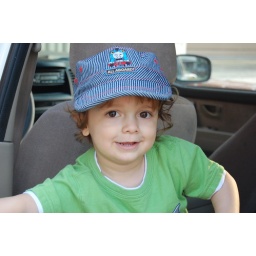
He insists on climbing into his seat and closing the door all by himself.